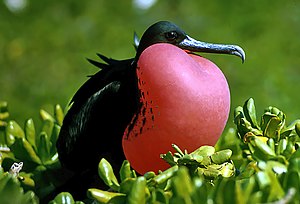
Nauru / Kultur / Dagens kultur
Fregatfugl.
Nauru, officielt Republikken Nauru, tidligere kendt som Pleasant Island, er en østat i Mikronesien i det sydlige Stillehav. Øen Banaba i Kiribati er Naurus nærmeste nabo og ligger 300 km mod øst. Med et areal på 21 km² er Nauru verdens mindste republik, mens befolkningstallet på 9.378 gør det til verdens næstmindste selvstændige stat efter Vatikanstaten.